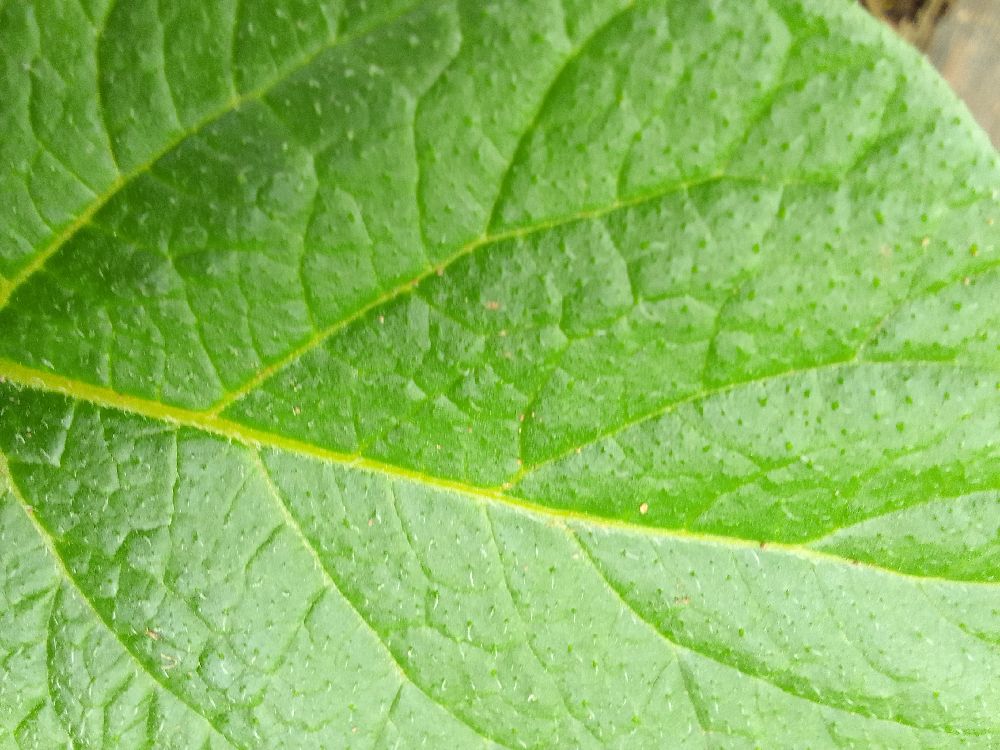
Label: Healthy